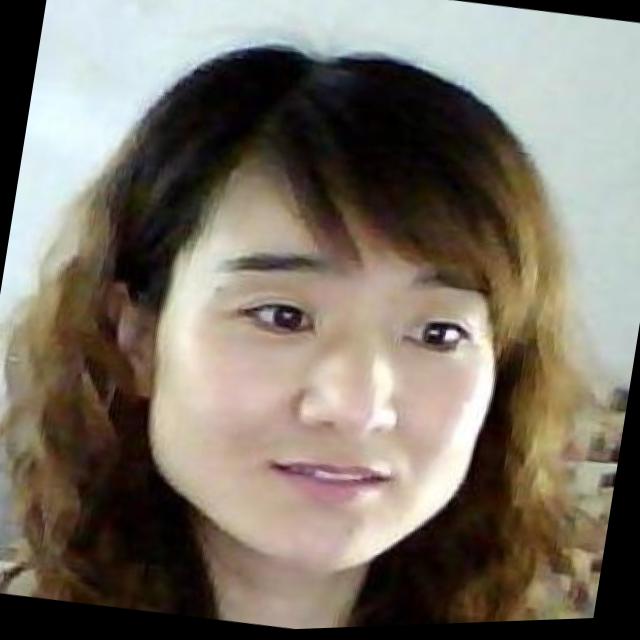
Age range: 21-44